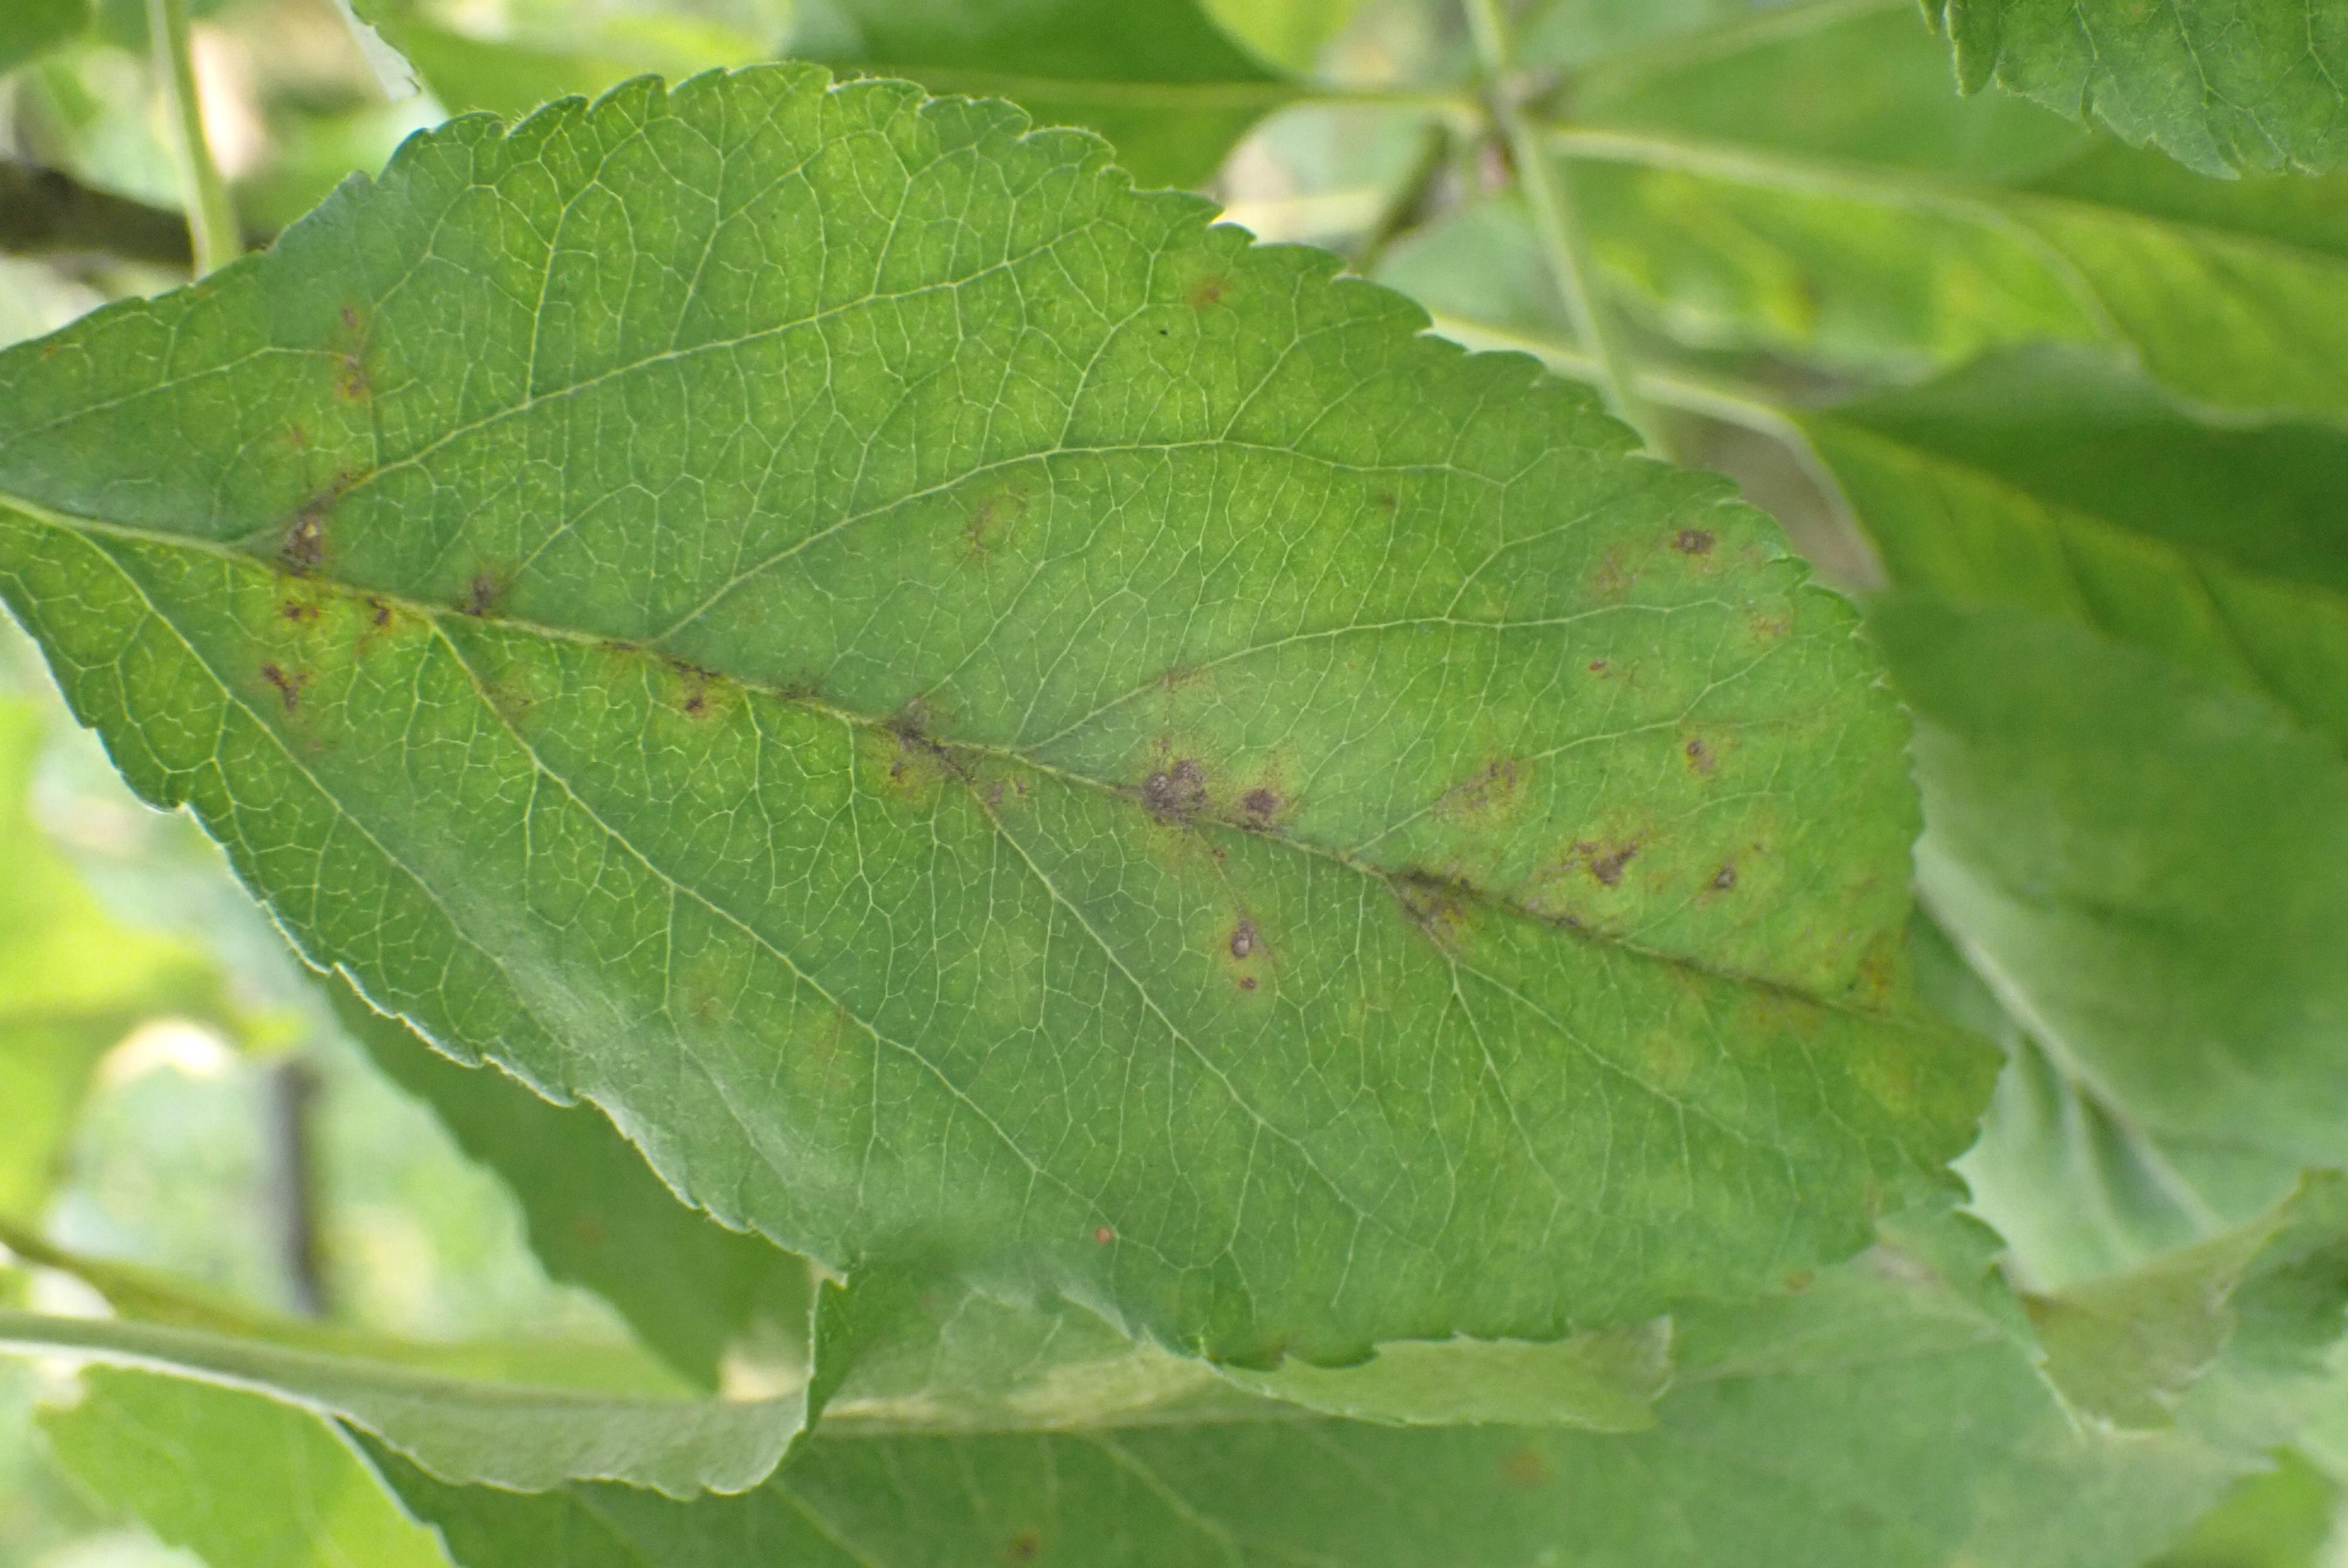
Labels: scab